Micro Machines 2: Turbo Tournament

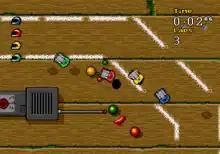
A typical race in progress, Mega Drive version

Gameplay is identical to the previous instalment: races are viewed from a top-down perspective, and players race in environments such as bathrooms and pool tables (many tracks contain obstacles such as common household objects) in vehicles including powerboats and helicopters. The game adds sixteen vehicles.